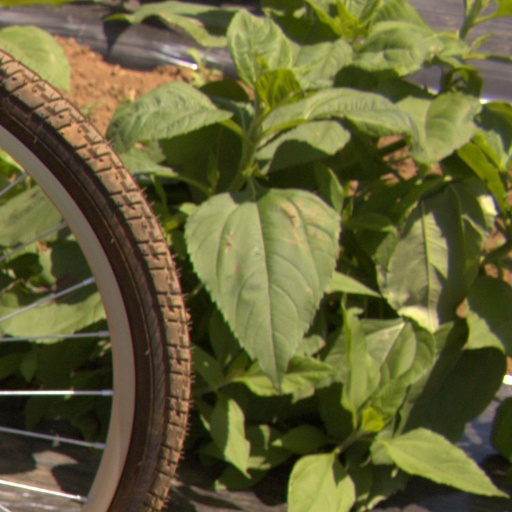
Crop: Jerusalem artichoke